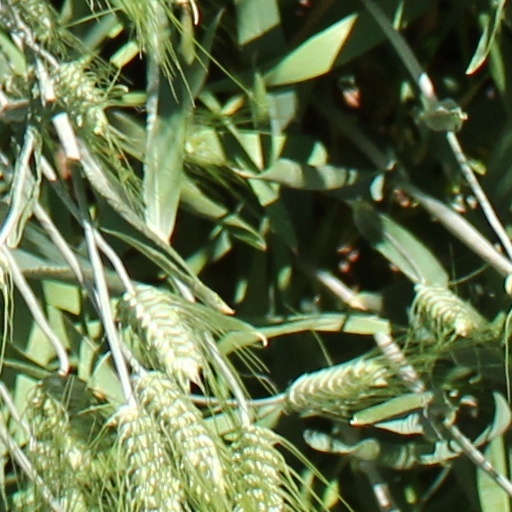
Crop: wheat